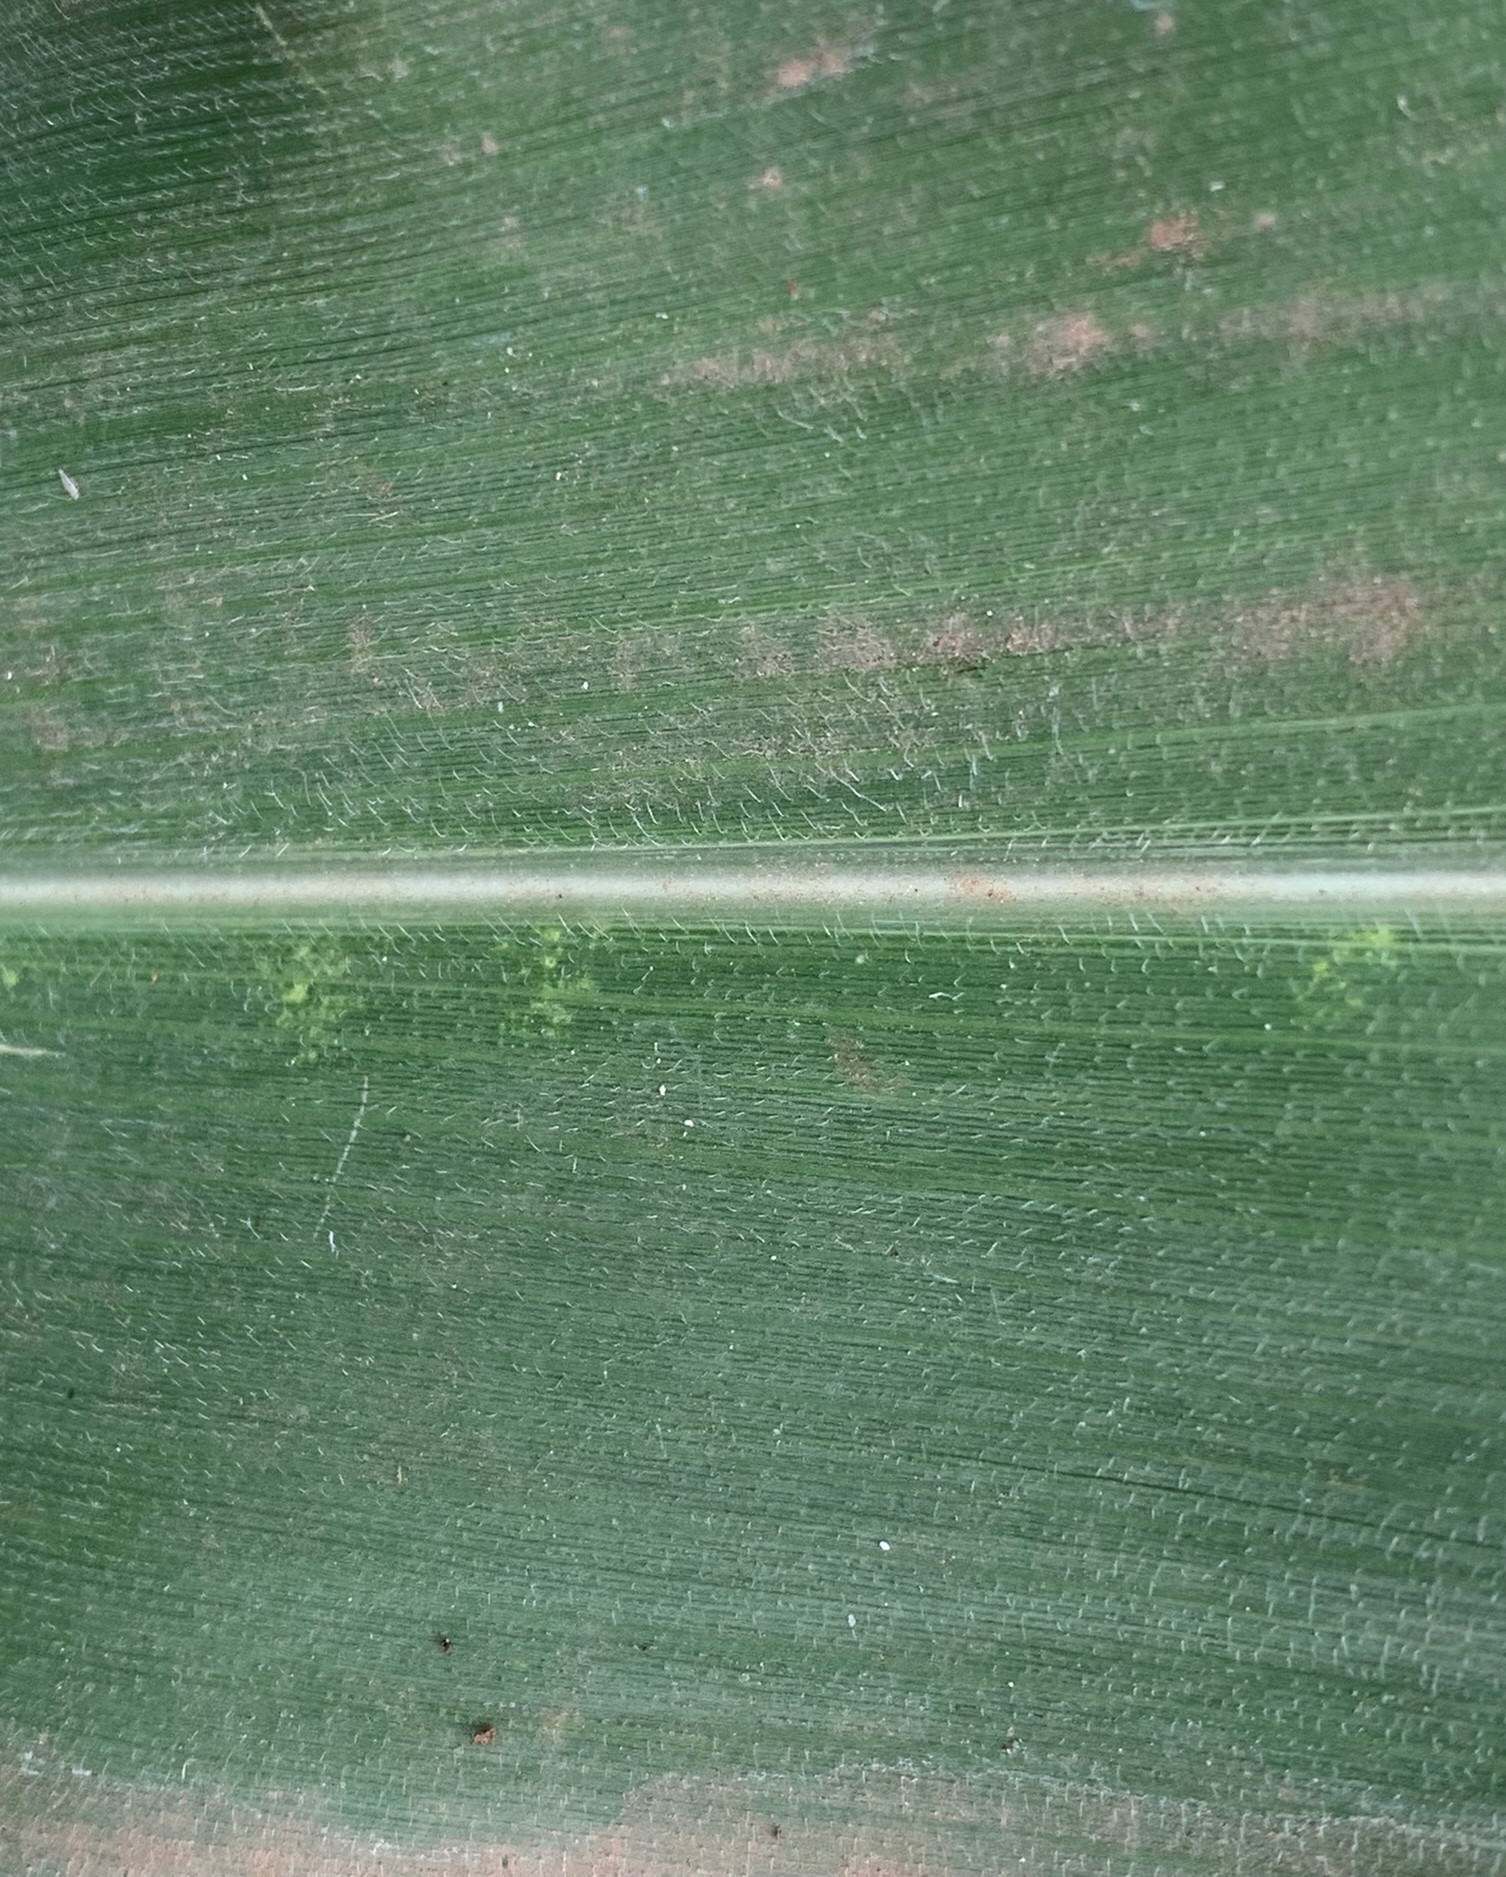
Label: Healthy